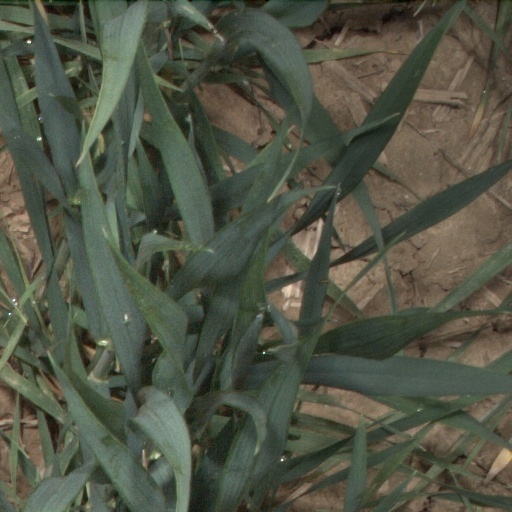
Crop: wheat